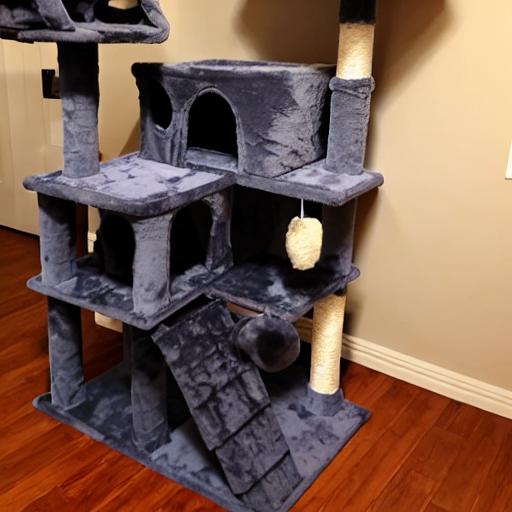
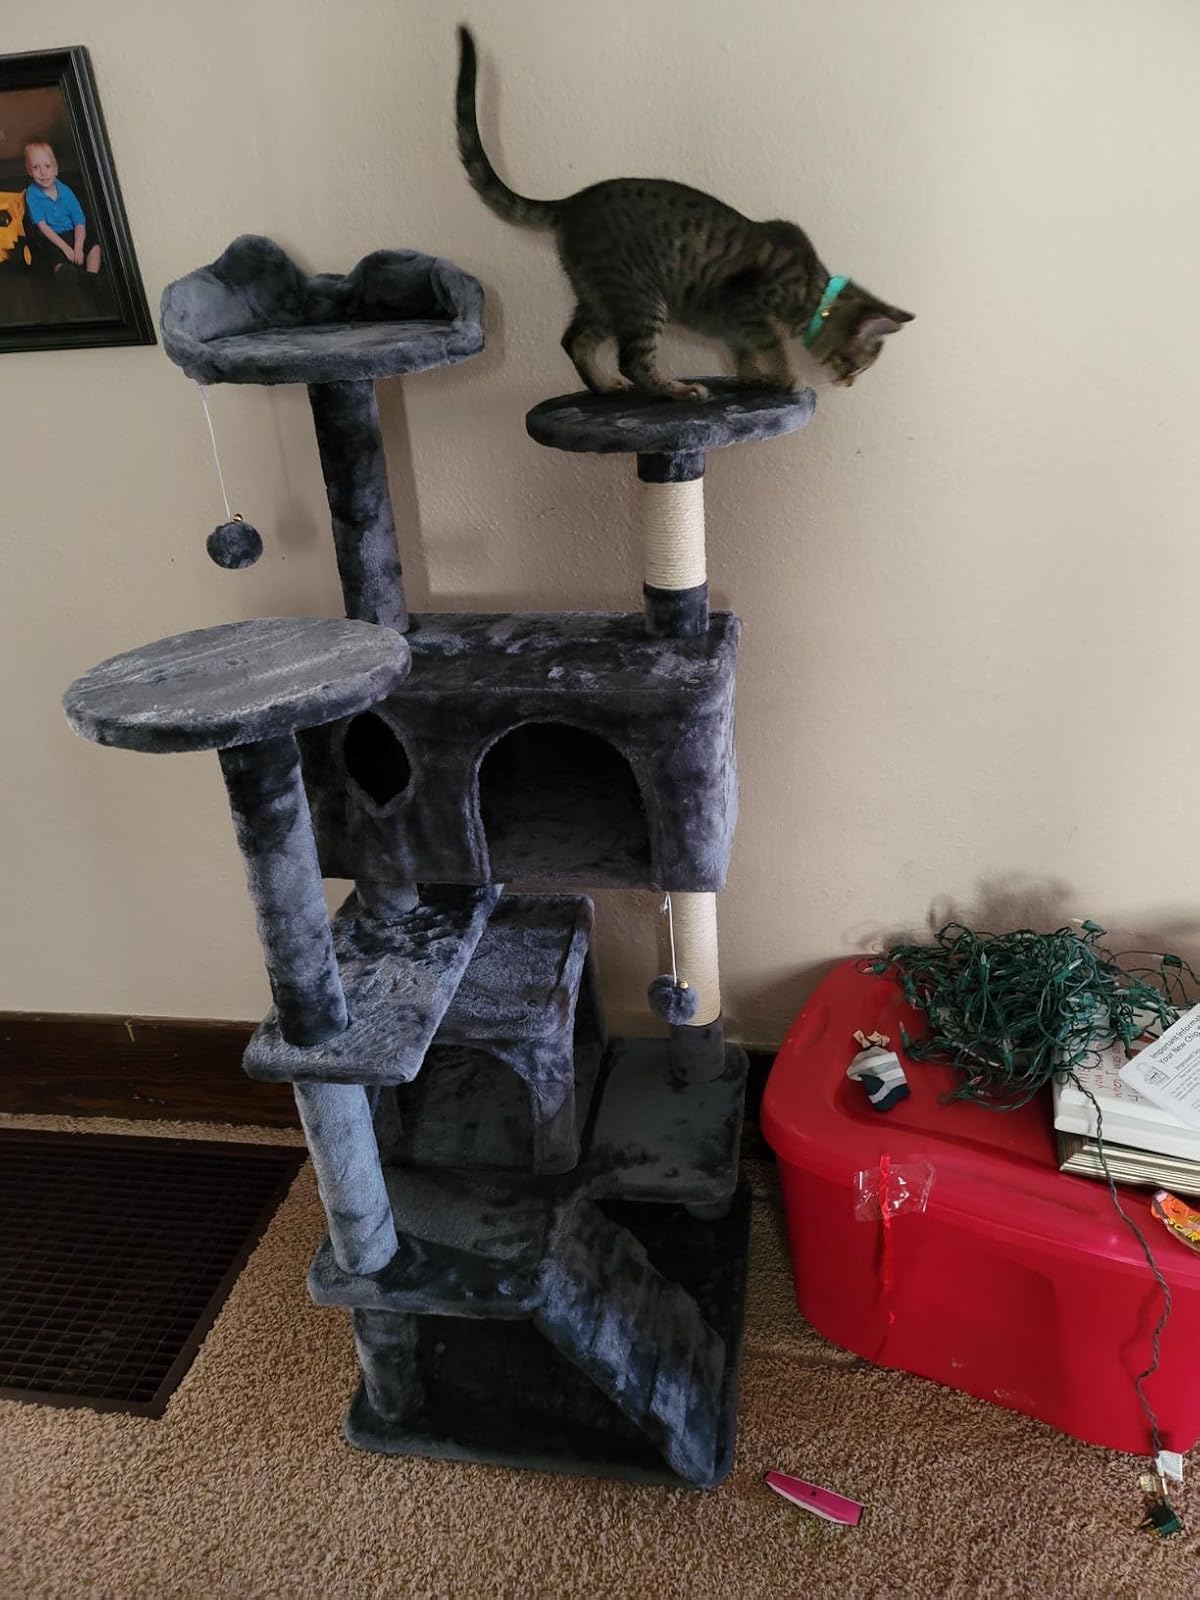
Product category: items_cat tree
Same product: no